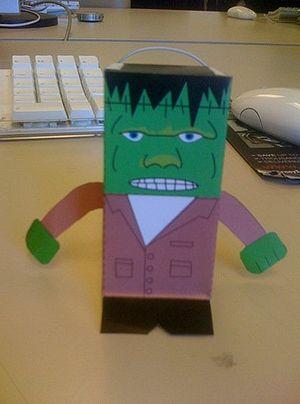
Littéralement, Paper Toy signifie «jouet en papier». Issu de l’art ancestral de l’origami et plus généralement des méthodes de pliage du papier, le paper toy est une simplification de la pratique du papercraft. C'est un loisir créatif : il sert à s'occuper, à se divertir et à décorer sa maison. Plus simple, plus ludique et donc plus accessible, il connaît depuis 2008 un véritable essor mondial, notamment sur Internet, où les patrons sont gracieusement distribués ou échangés.